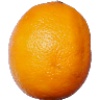
Label: Lemon Meyer 1